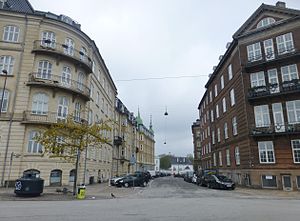
Bergensgade
Bergensgade set fra Østbanegade.
Bergensgade er en gade på Østerbro i København, der går i en kurve fra Østbanegade til Kristianiagade og et kort stykke videre som en blind vej. Gaden blev opkaldt efter den vestnorske storby Bergen i 1897 og er en del af en gruppe gader omkring Kristianiagade, der er opkaldt efter norske steder og personer.